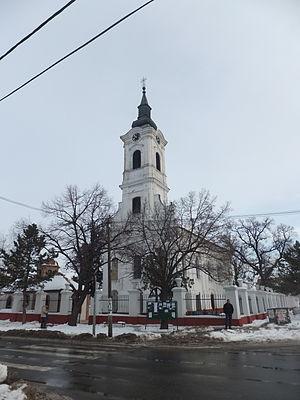
L'éparchie de Syrmie est une éparchie, c'est-à-dire une circonscription de l'Église orthodoxe serbe. Elle se trouve au sud-ouest de la province de Voïvodine, en Serbie. Son siège se trouve à Sremski Karlovci. En 2006, elle est administrée par l'évêque Vasilije.
L'église Saint-Nicolas de Dobanovci est une église orthodoxe serbe située à Dobanovci, sur le territoire de la Ville de Belgrade et dans la municipalité de Surčin en Serbie. Elle est inscrite sur la liste des monuments culturels protégés de la République de Serbie et sur la liste des biens culturels de la Ville de Belgrade.